Ibne Fazal Shayekhuzzaman

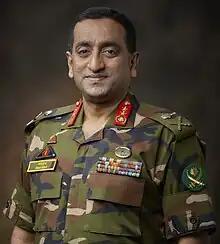
Major General Shayekhuzzaman

Ibne Fazal Shayekhuzzaman is a retired major general of the Bangladesh Army and a former E-in-C, Engineer-in-Chief of Bangladesh Army. and former Commandant of the Defence Services Command and Staff College (DSCSC).